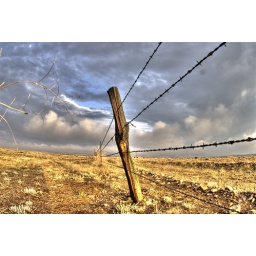
HDR of a barbed wire fence at a dog park near my house